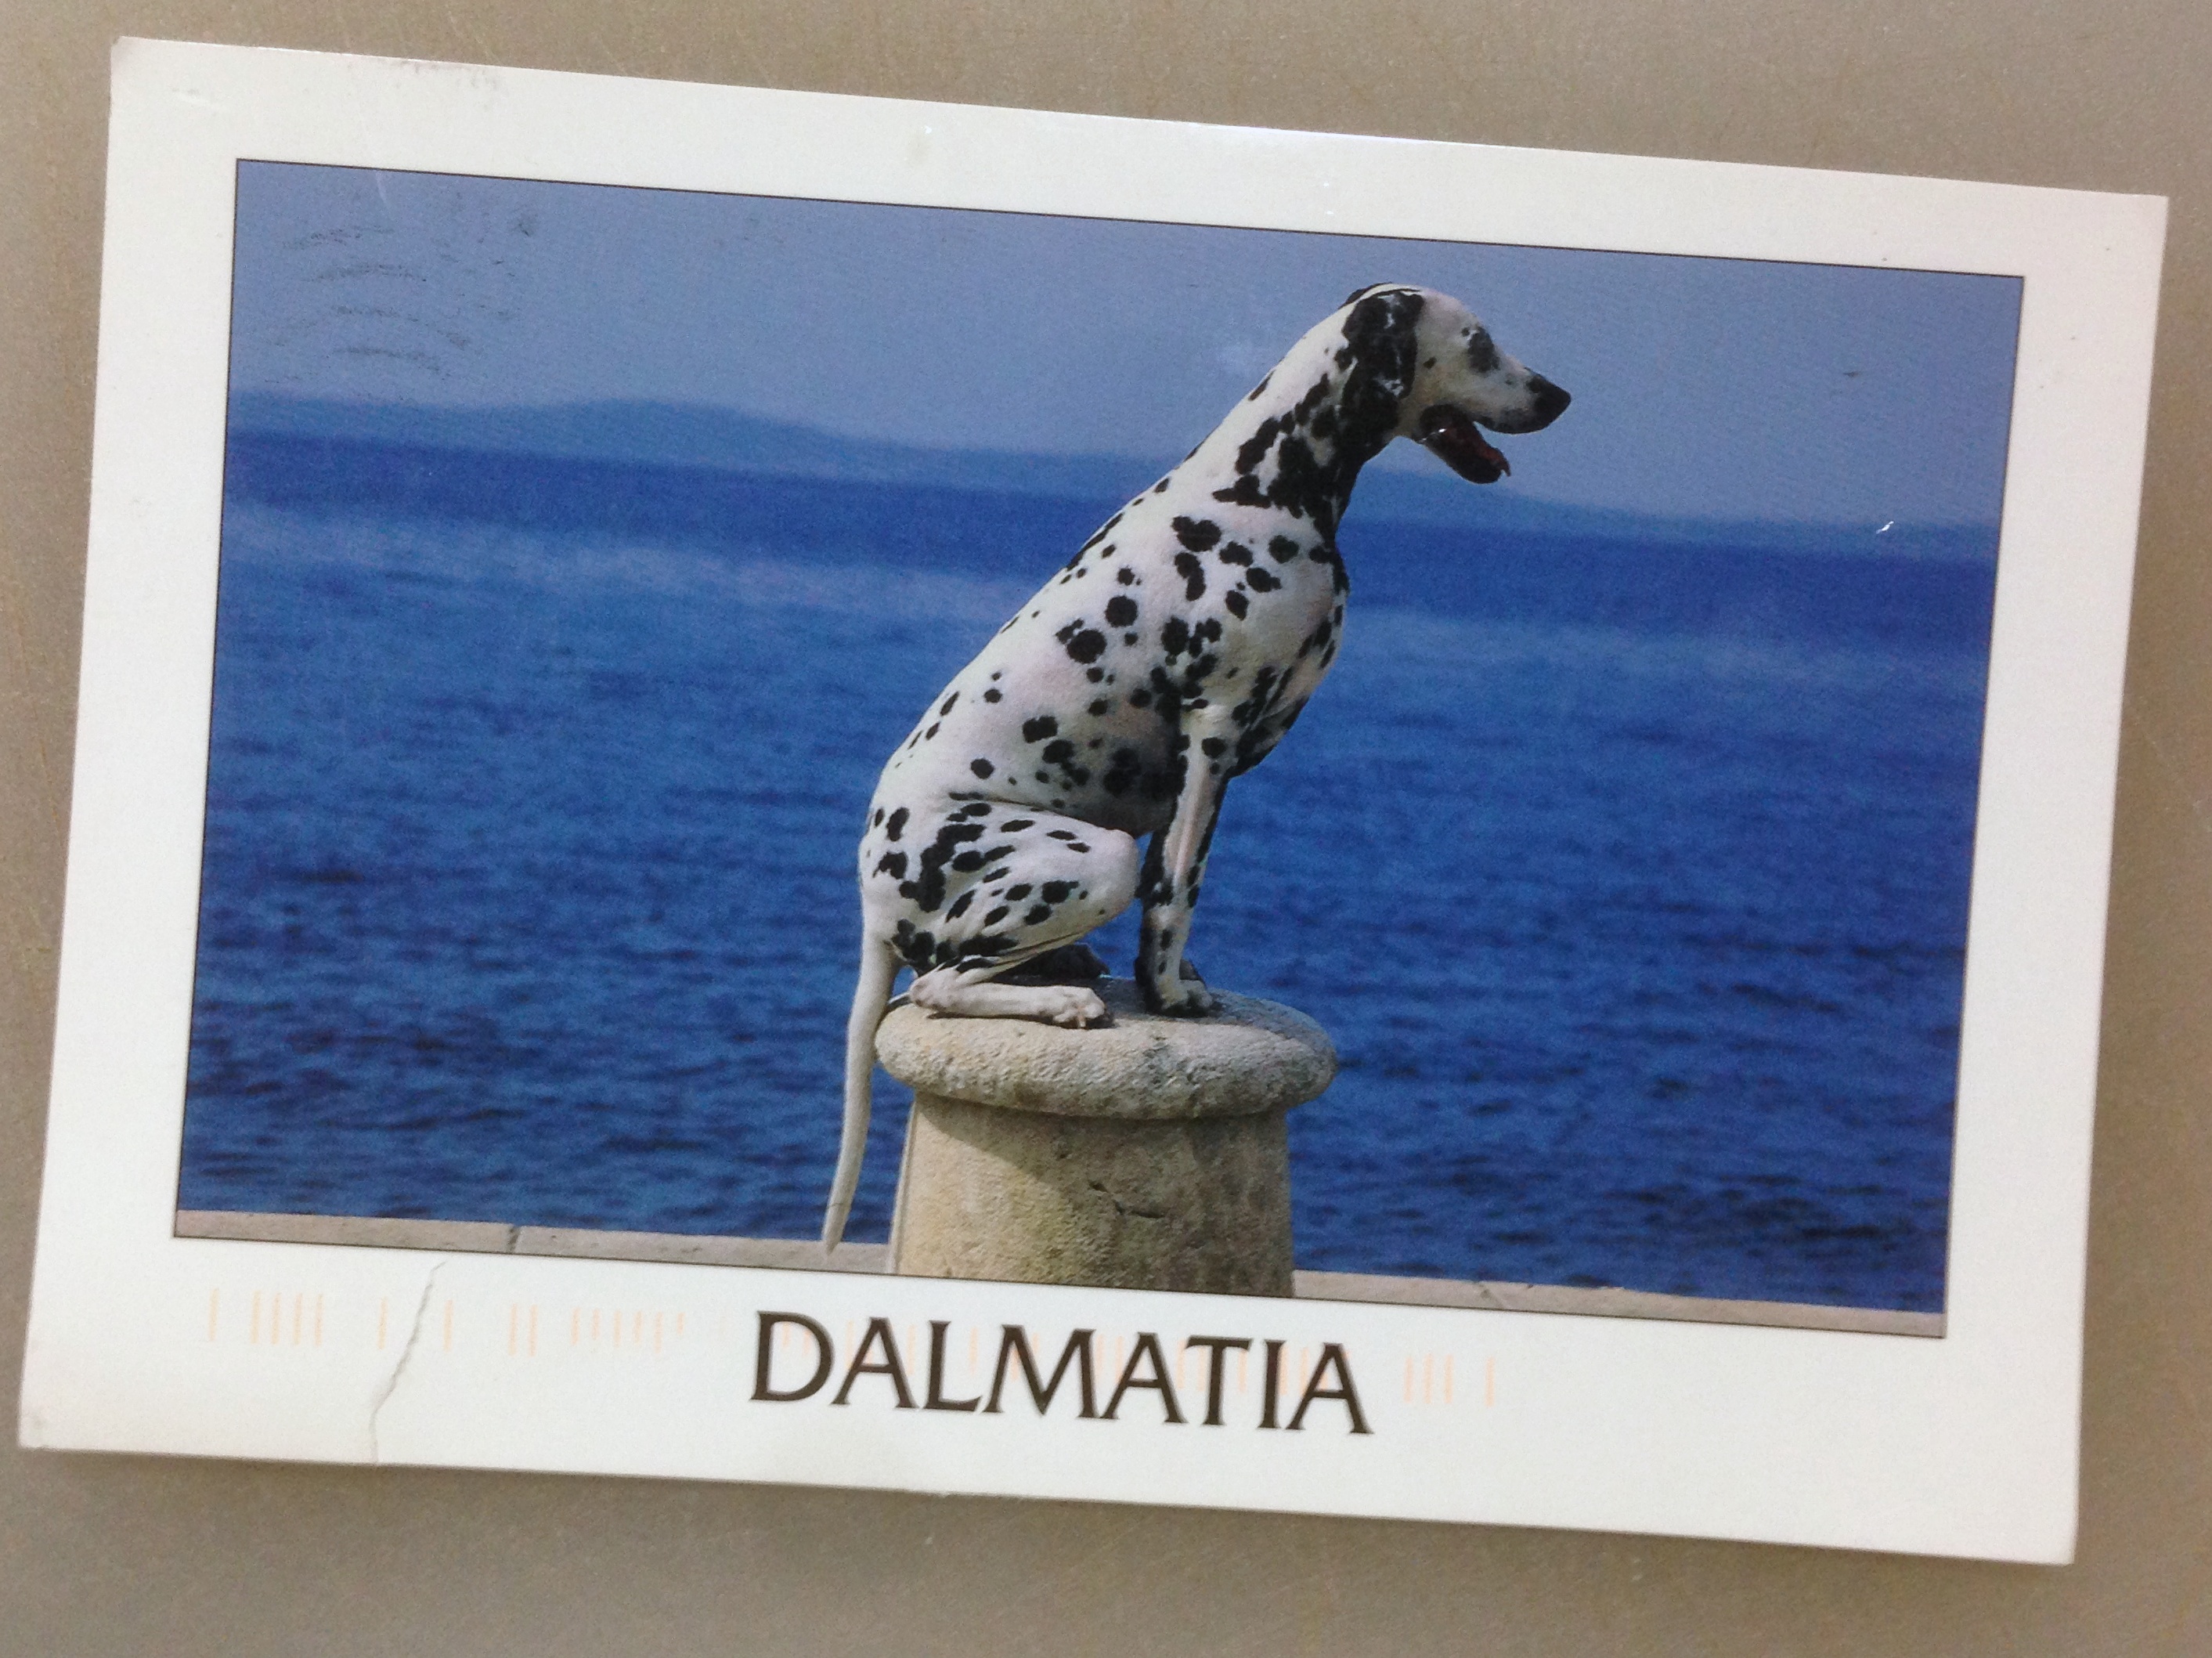
blue, painting, sculpture, art, picture frame, modern art